Kyle Busch Motorsports

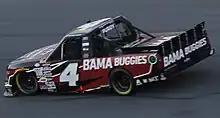
Chase Purdy in the No. 4 at Daytona International Speedway in 2023

Chase Purdy would pilot the No. 4 full time in KBM's first season with Chevrolet. On April 6, the No. 4 was docked 10 driver and owner points for illegal modifications of the engine oil reservoir tank prior to the Texas race.